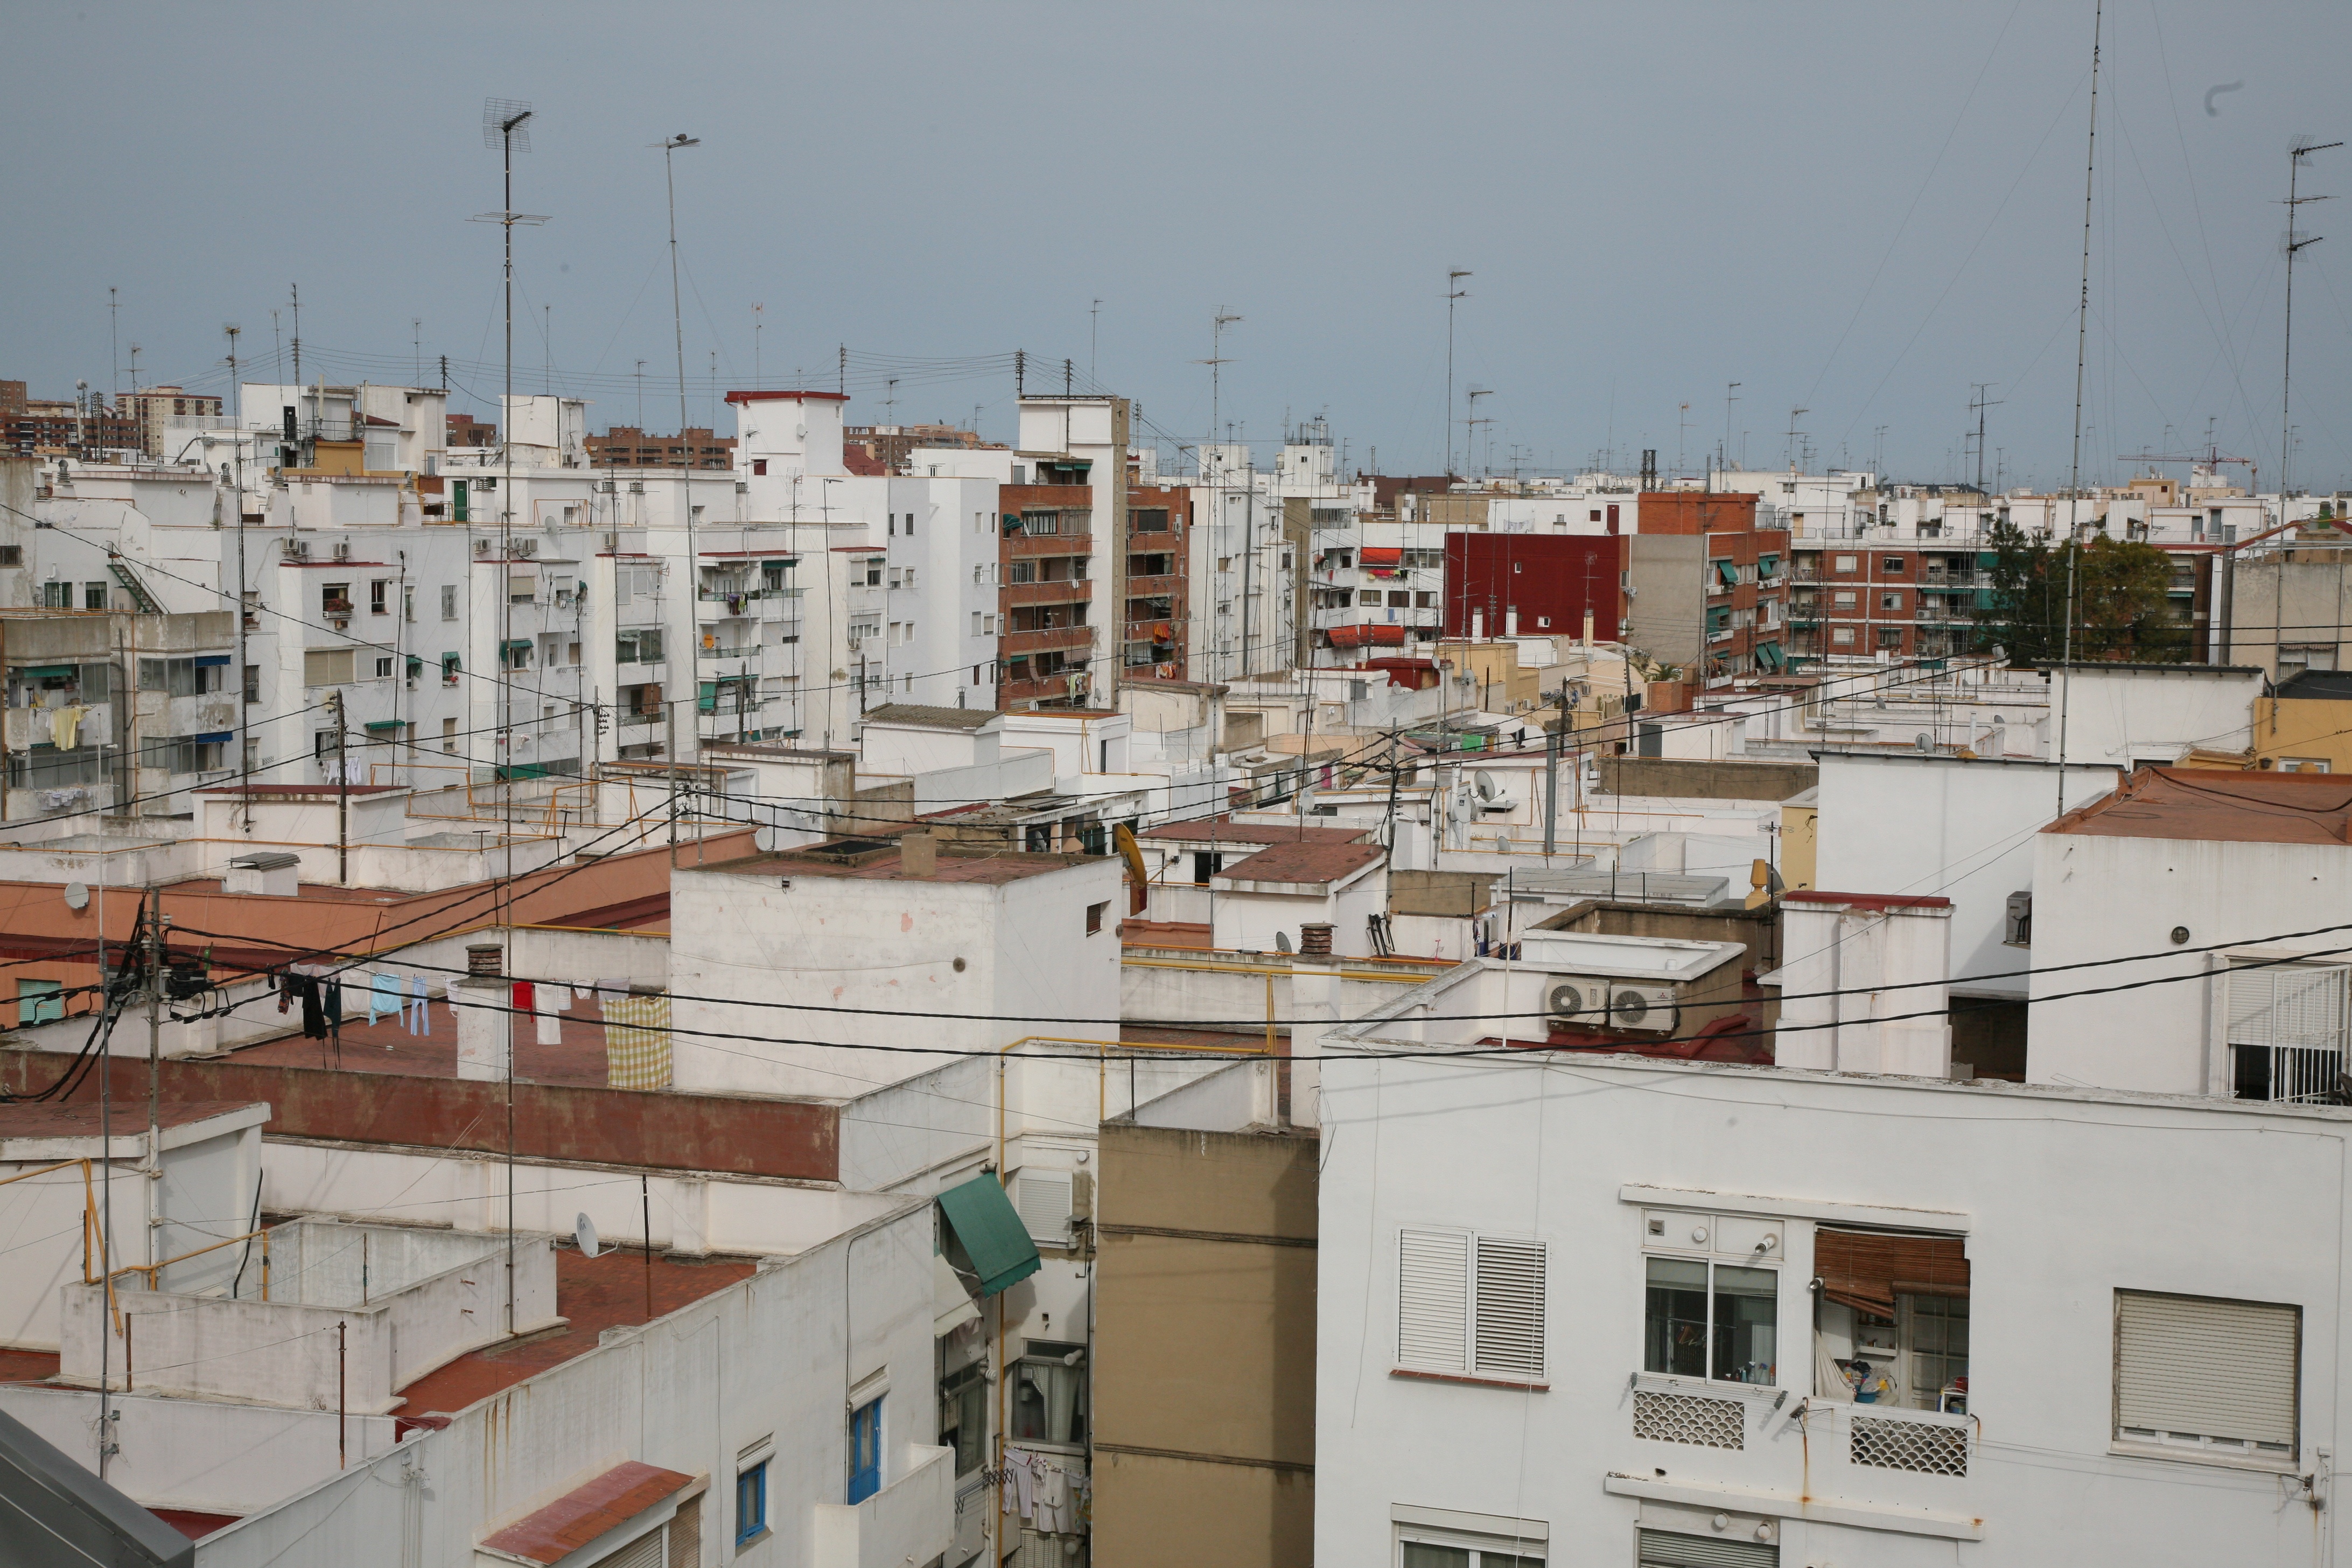
architecture, town, city, cityscape, downtown, construction, facade, tower block, spain, espagne, arquitectura, valencia, espanha, architektur, espana, spanien, spagna, neighbourhood, spanje, espanya, valence, townplanning, urbanisme, urban area, residential area, human settlement